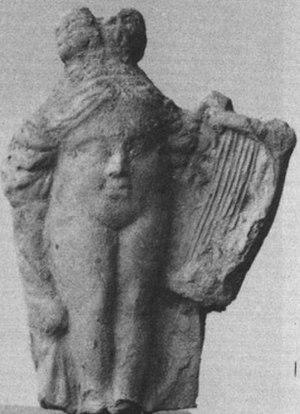
Dans la tradition orphique de la mythologie grecque, Baubo est une figure féminine liée aux mystères d'Éleusis et à l'histoire de Déméter et Coré. Sa représentation n'est pas sans rappeler Lajja Gauri, déesse Nature dans l'hindouisme.